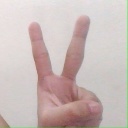
अक्षर: क